Question: Please indicate a possible affordance area of the drink_with_bottle that can be used for sucking
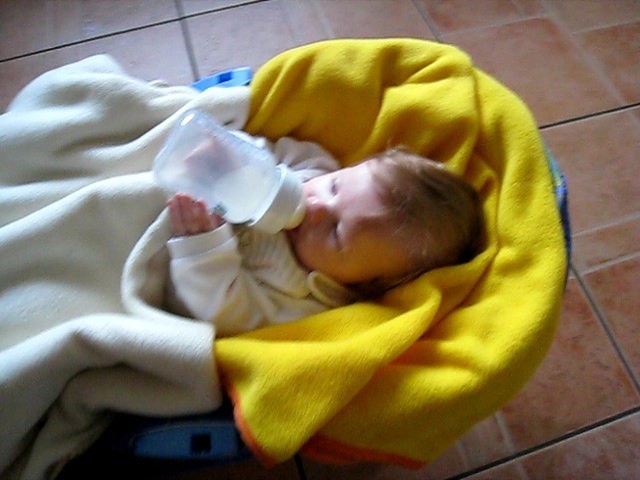
Answer: [151.5, 107, 305.5, 231]